Navy Expeditionary Logistics Support Group

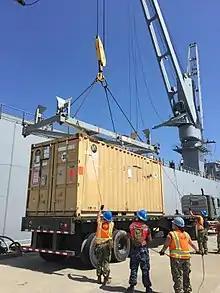
NCHB-14 personnel engaging in pre-deployment training exercises in 2016.

In 1965, the Cargo Handling Battalions were deployed to augment Task Group 76.4 in the discharge of ships' cargo for I Corps (South Vietnam) of the III Marine Amphibious Force".